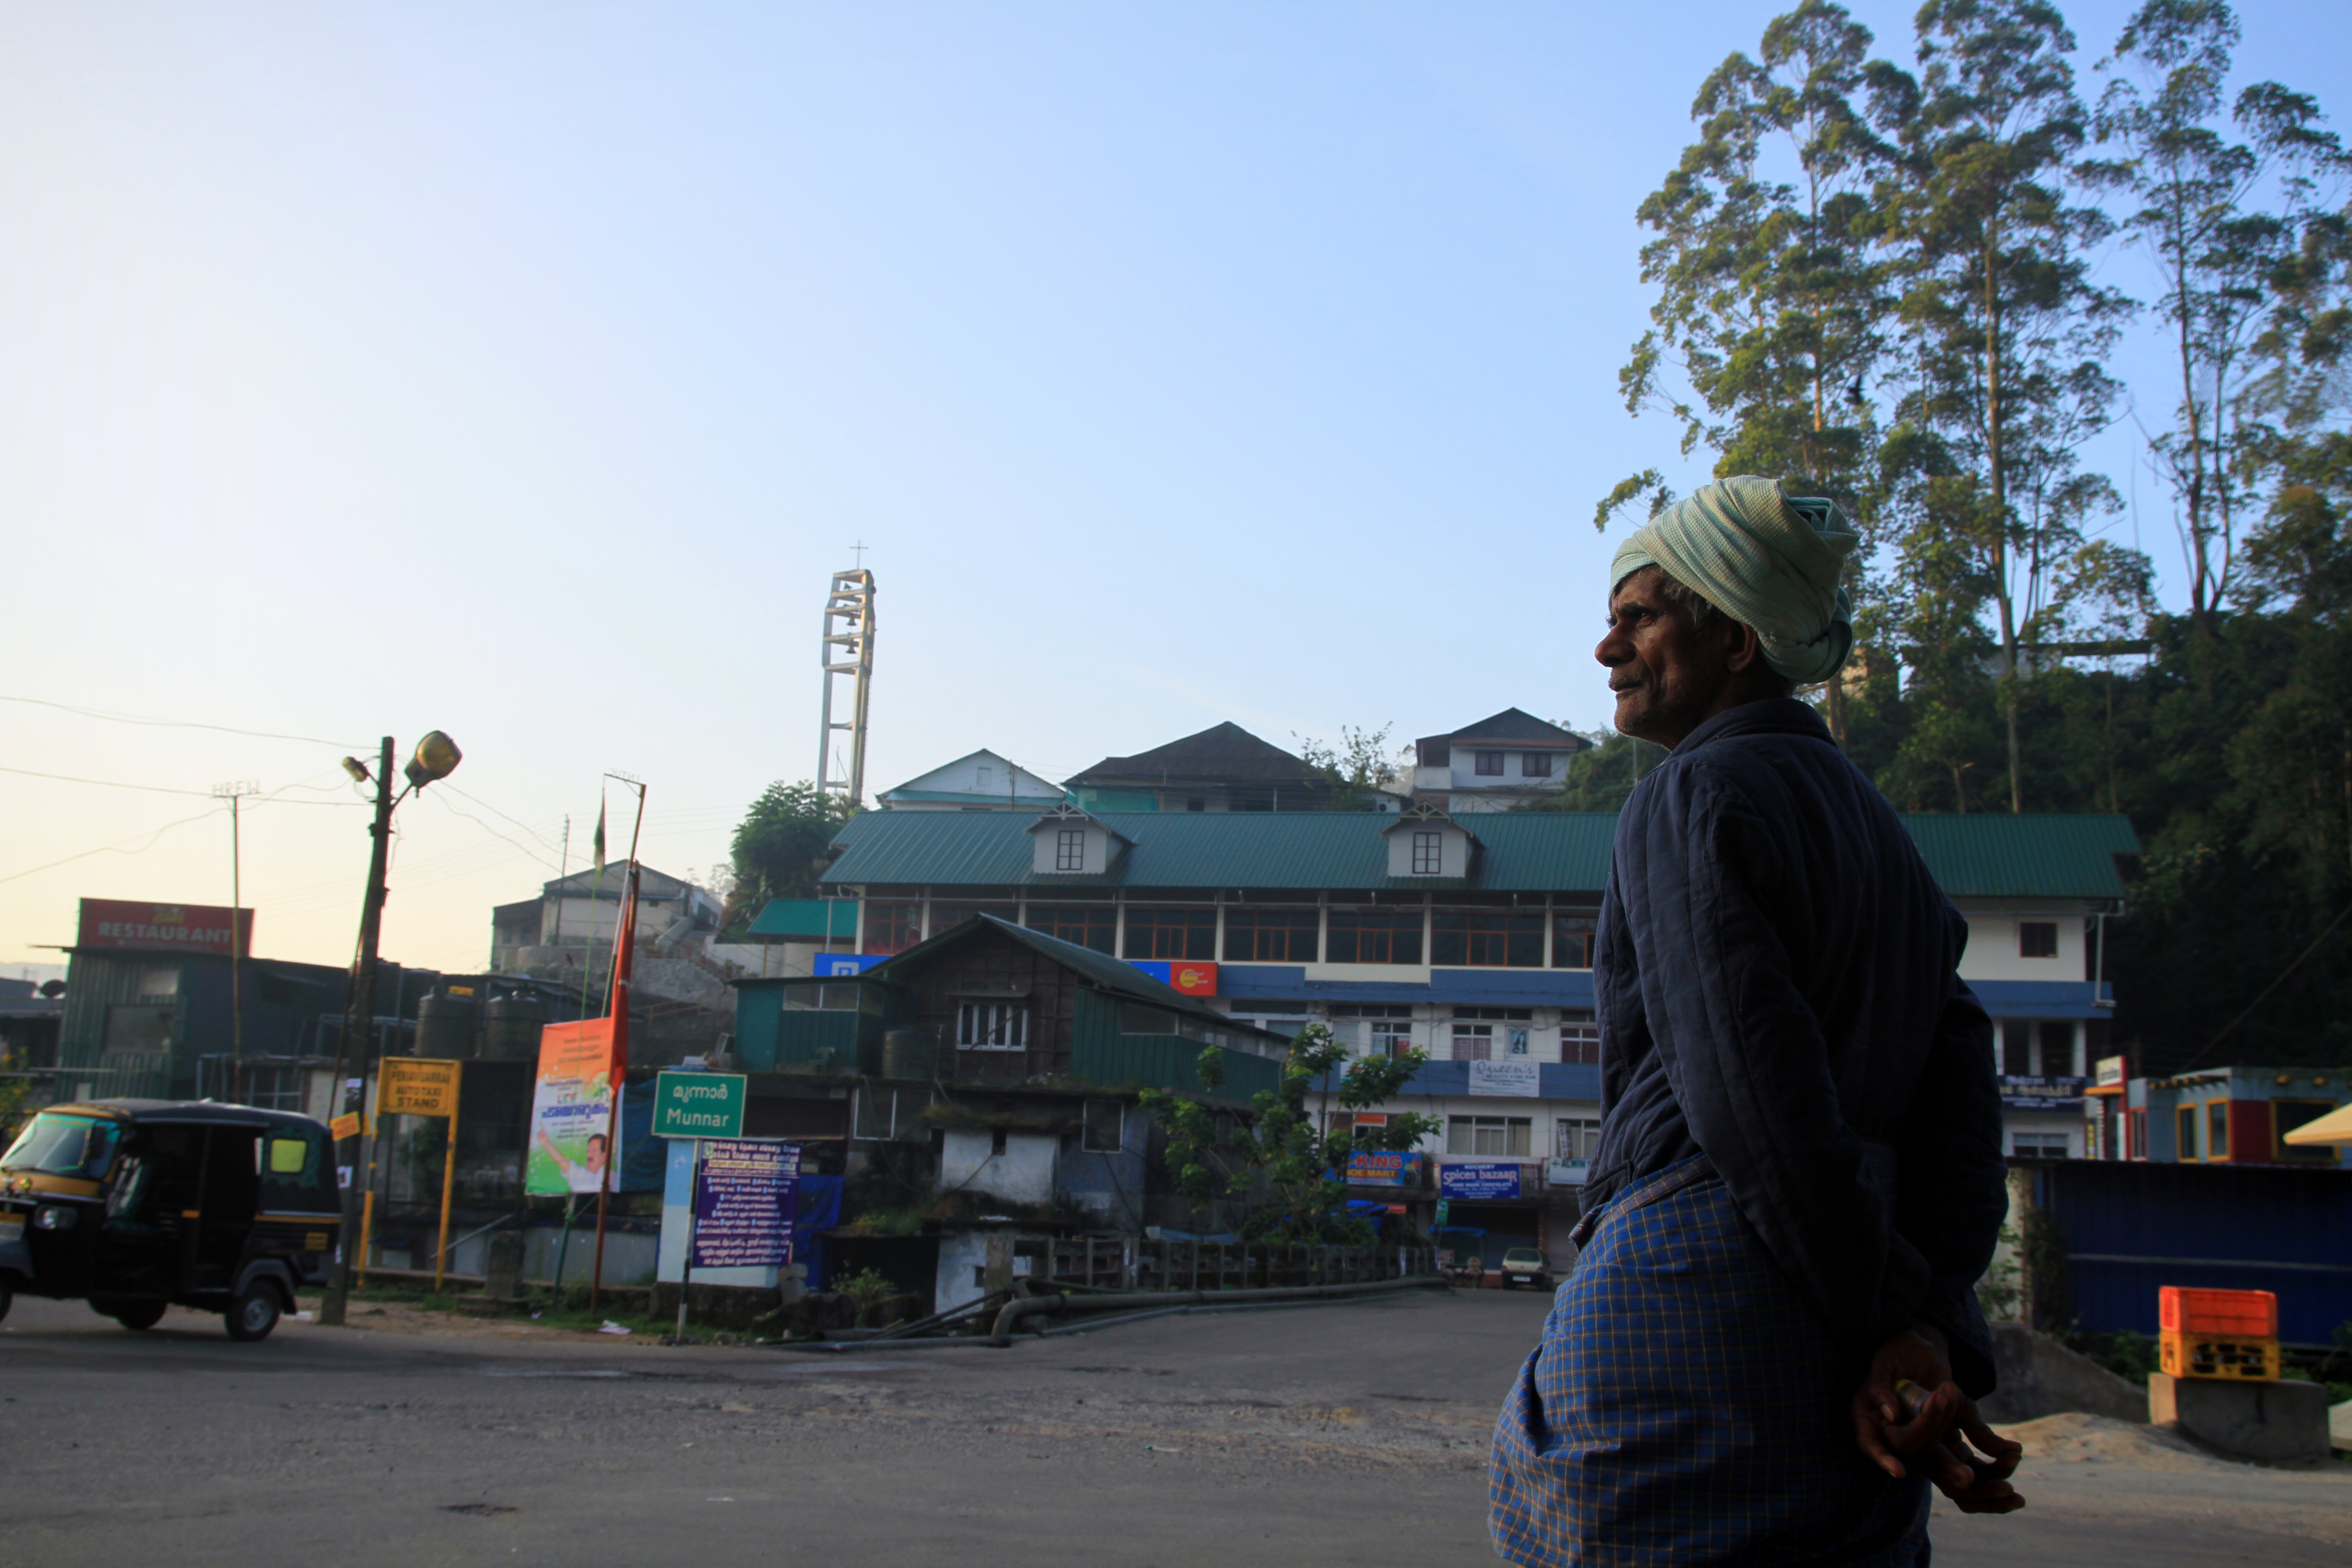
culture, day, landmark, life, man, outdoors, people, portrait, road, skyline, standing, street, tourism, tower, town, travel, urban, urban road, car, land vehicle, sky, vehicle, infrastructure, urban area, transport, public space, city, tree, downtown, plant, recreation, sedan, pedestrian, building, family car